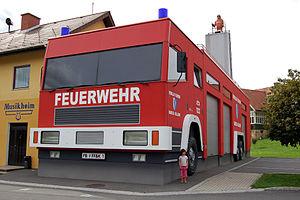
Bairisch Kölldorf est une ancienne commune autrichienne du district de Südoststeiermark en Styrie qui a été rattachée à la commune de Bad Gleichenberg le 1ᵉʳ janvier 2015.